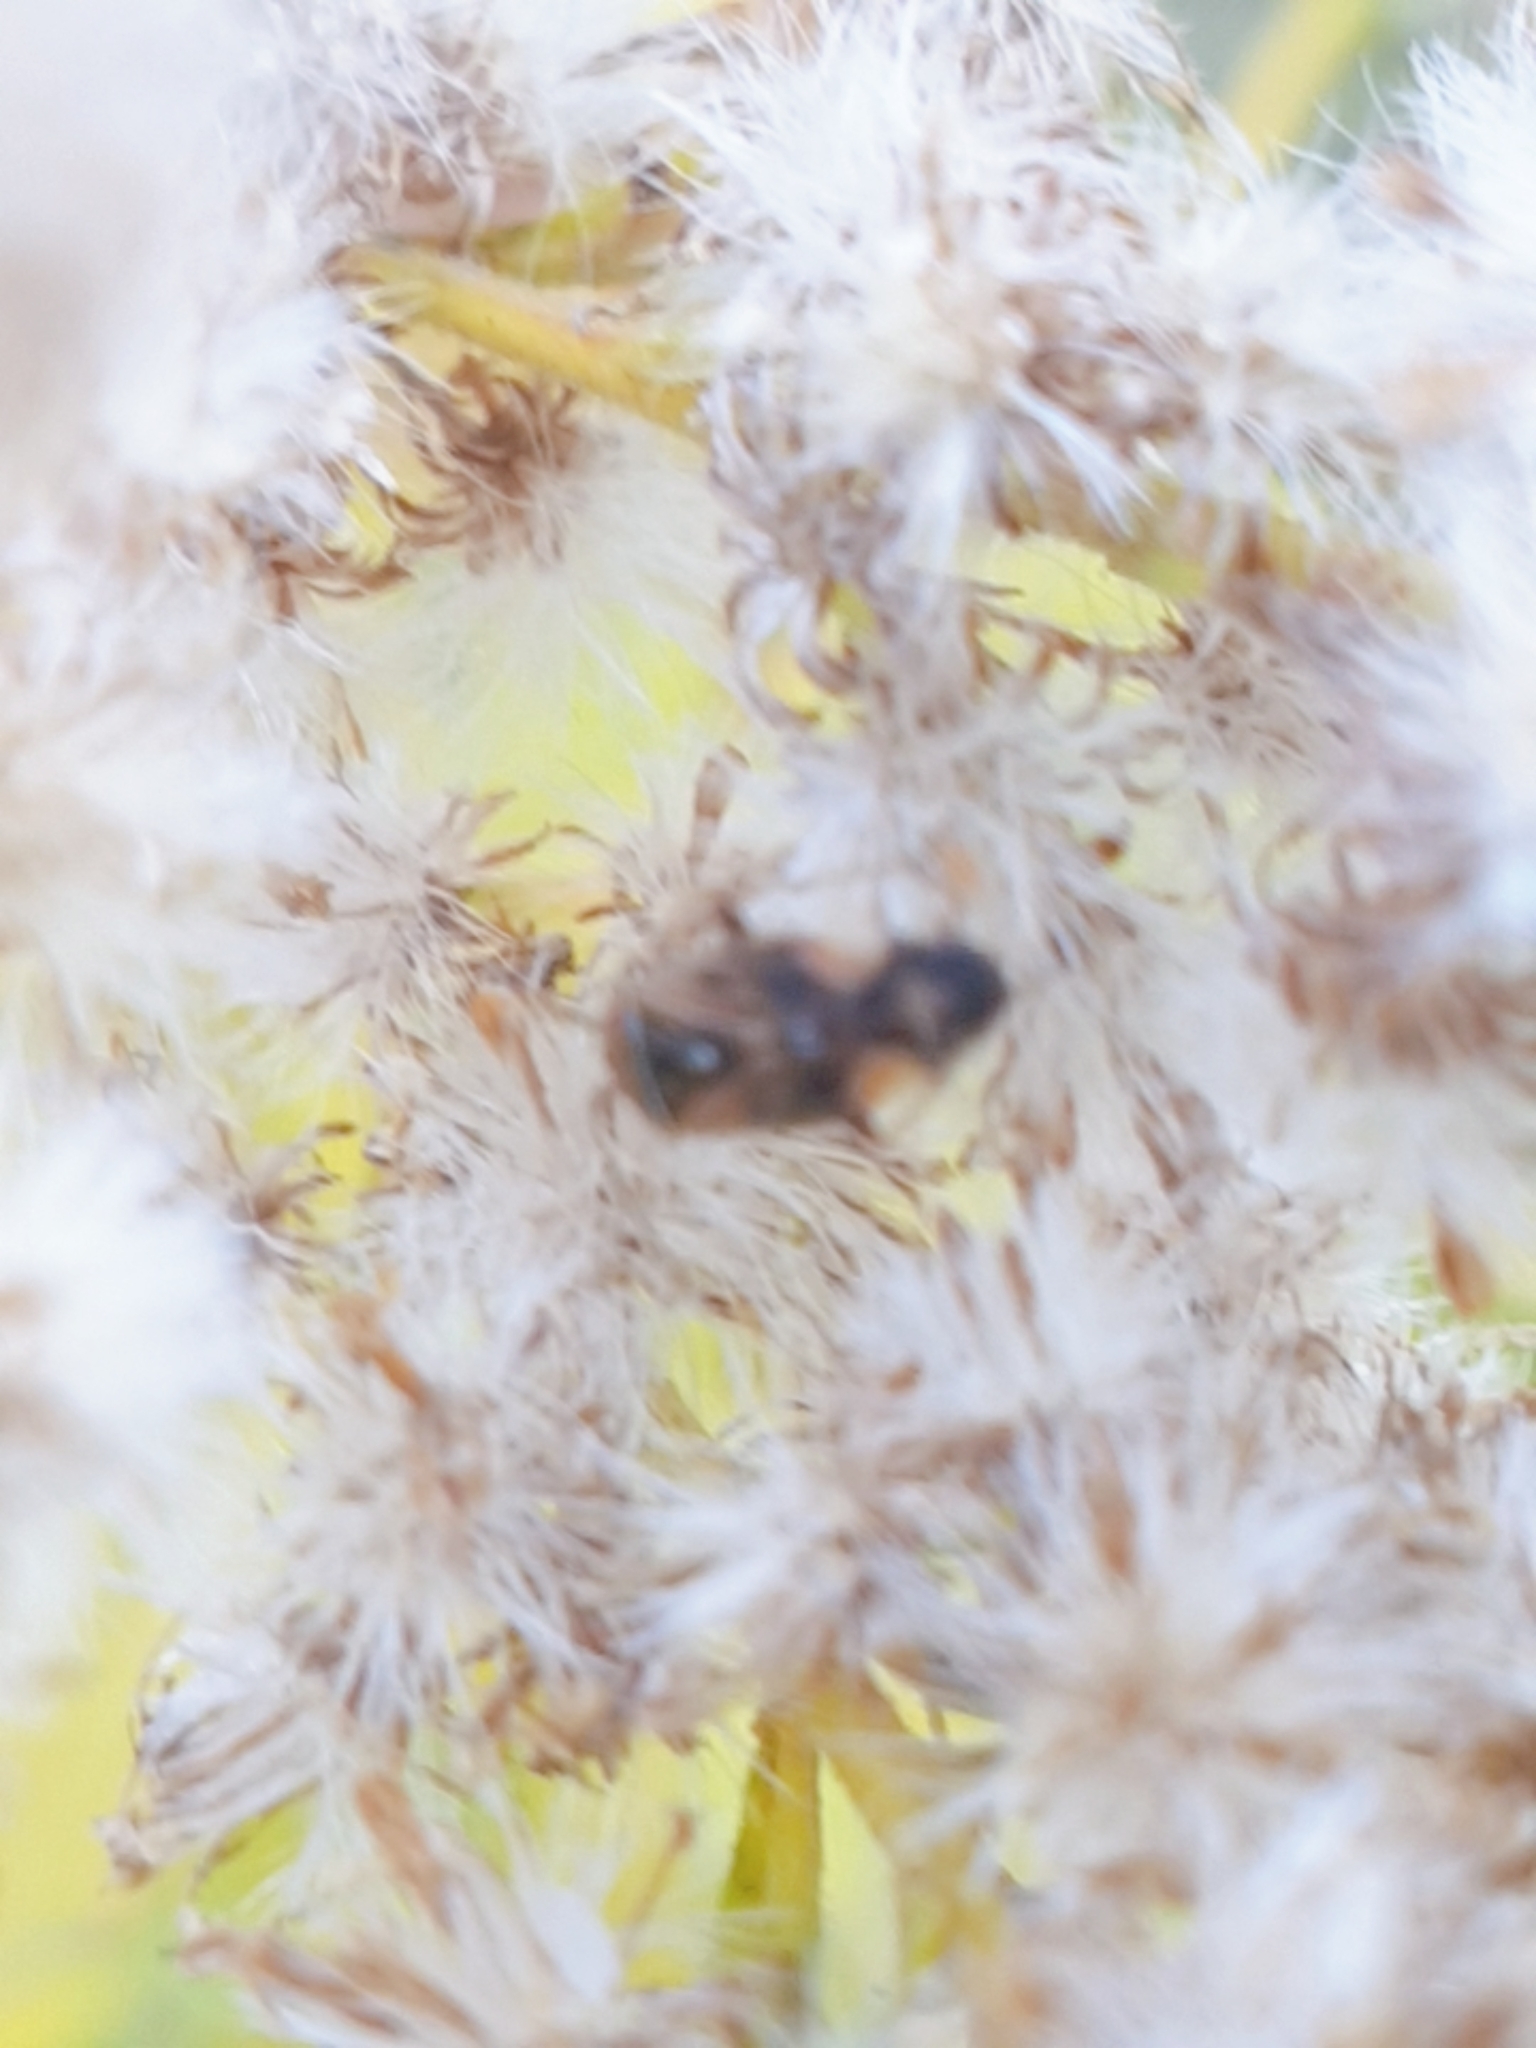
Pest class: lygus_bug